M1903 Springfield

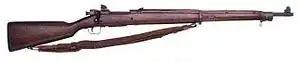
M1903A3

The US rifle, Model of 1903 is long and weighs . A bayonet can be attached; the M1905 bayonet blade is long and weighs . From 1906, the rifle was chambered to fire the .30 caliber M1906 cartridge (.30-06 cartridge), later the M1 (1926) and M2 ball (1938) rounds. There were four standard types of cartridge: